The Silver Box

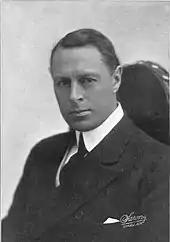
Bruce McRae in 1909: he played Jones in the first New York production.

Galsworthy said that his aim was "to create such an illusion of actual life passing on the stage as to compel the spectator to pass through an experience of his own, to think and talk and move with the people he sees thinking and talking and moving in front of him."